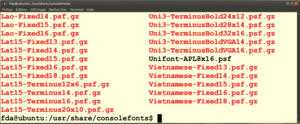
Police APL pour utilisation avec GNU APL en mode console
GNU APL est une implémentation du langage APL, libre et gratuite, sous licence GNU GPL. Sa version 1.0 a été annoncée le 27 septembre 2013. Cette implémentation est utilisable sous GNU/Linux, MacOS ou Cygwin.